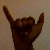
The image shows a hand gesture representing the letter 'Y' in Indian Sign Language.